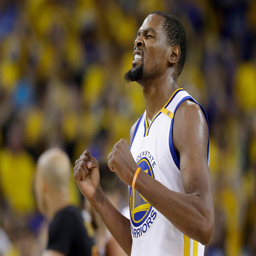
actor reacts after scoring against sports team during the second half .